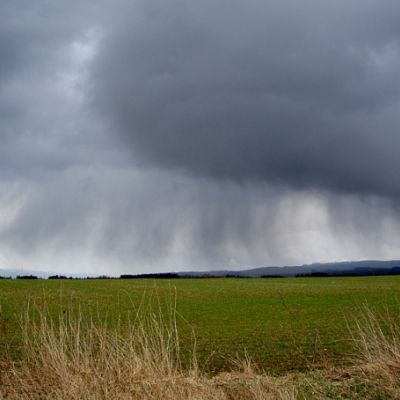
Cloud type: Cumulus (Cu)